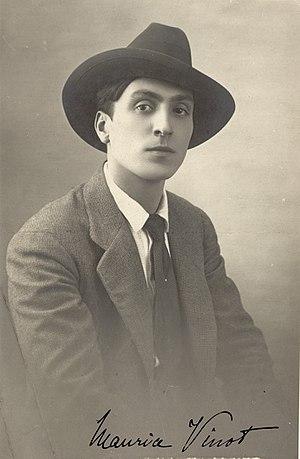
Maurice Vinot est un acteur français, né le 3 novembre 1888 à Paris et mort pour la France à Pontlevoy le 23 juin 1916 dans un accident d'avion.